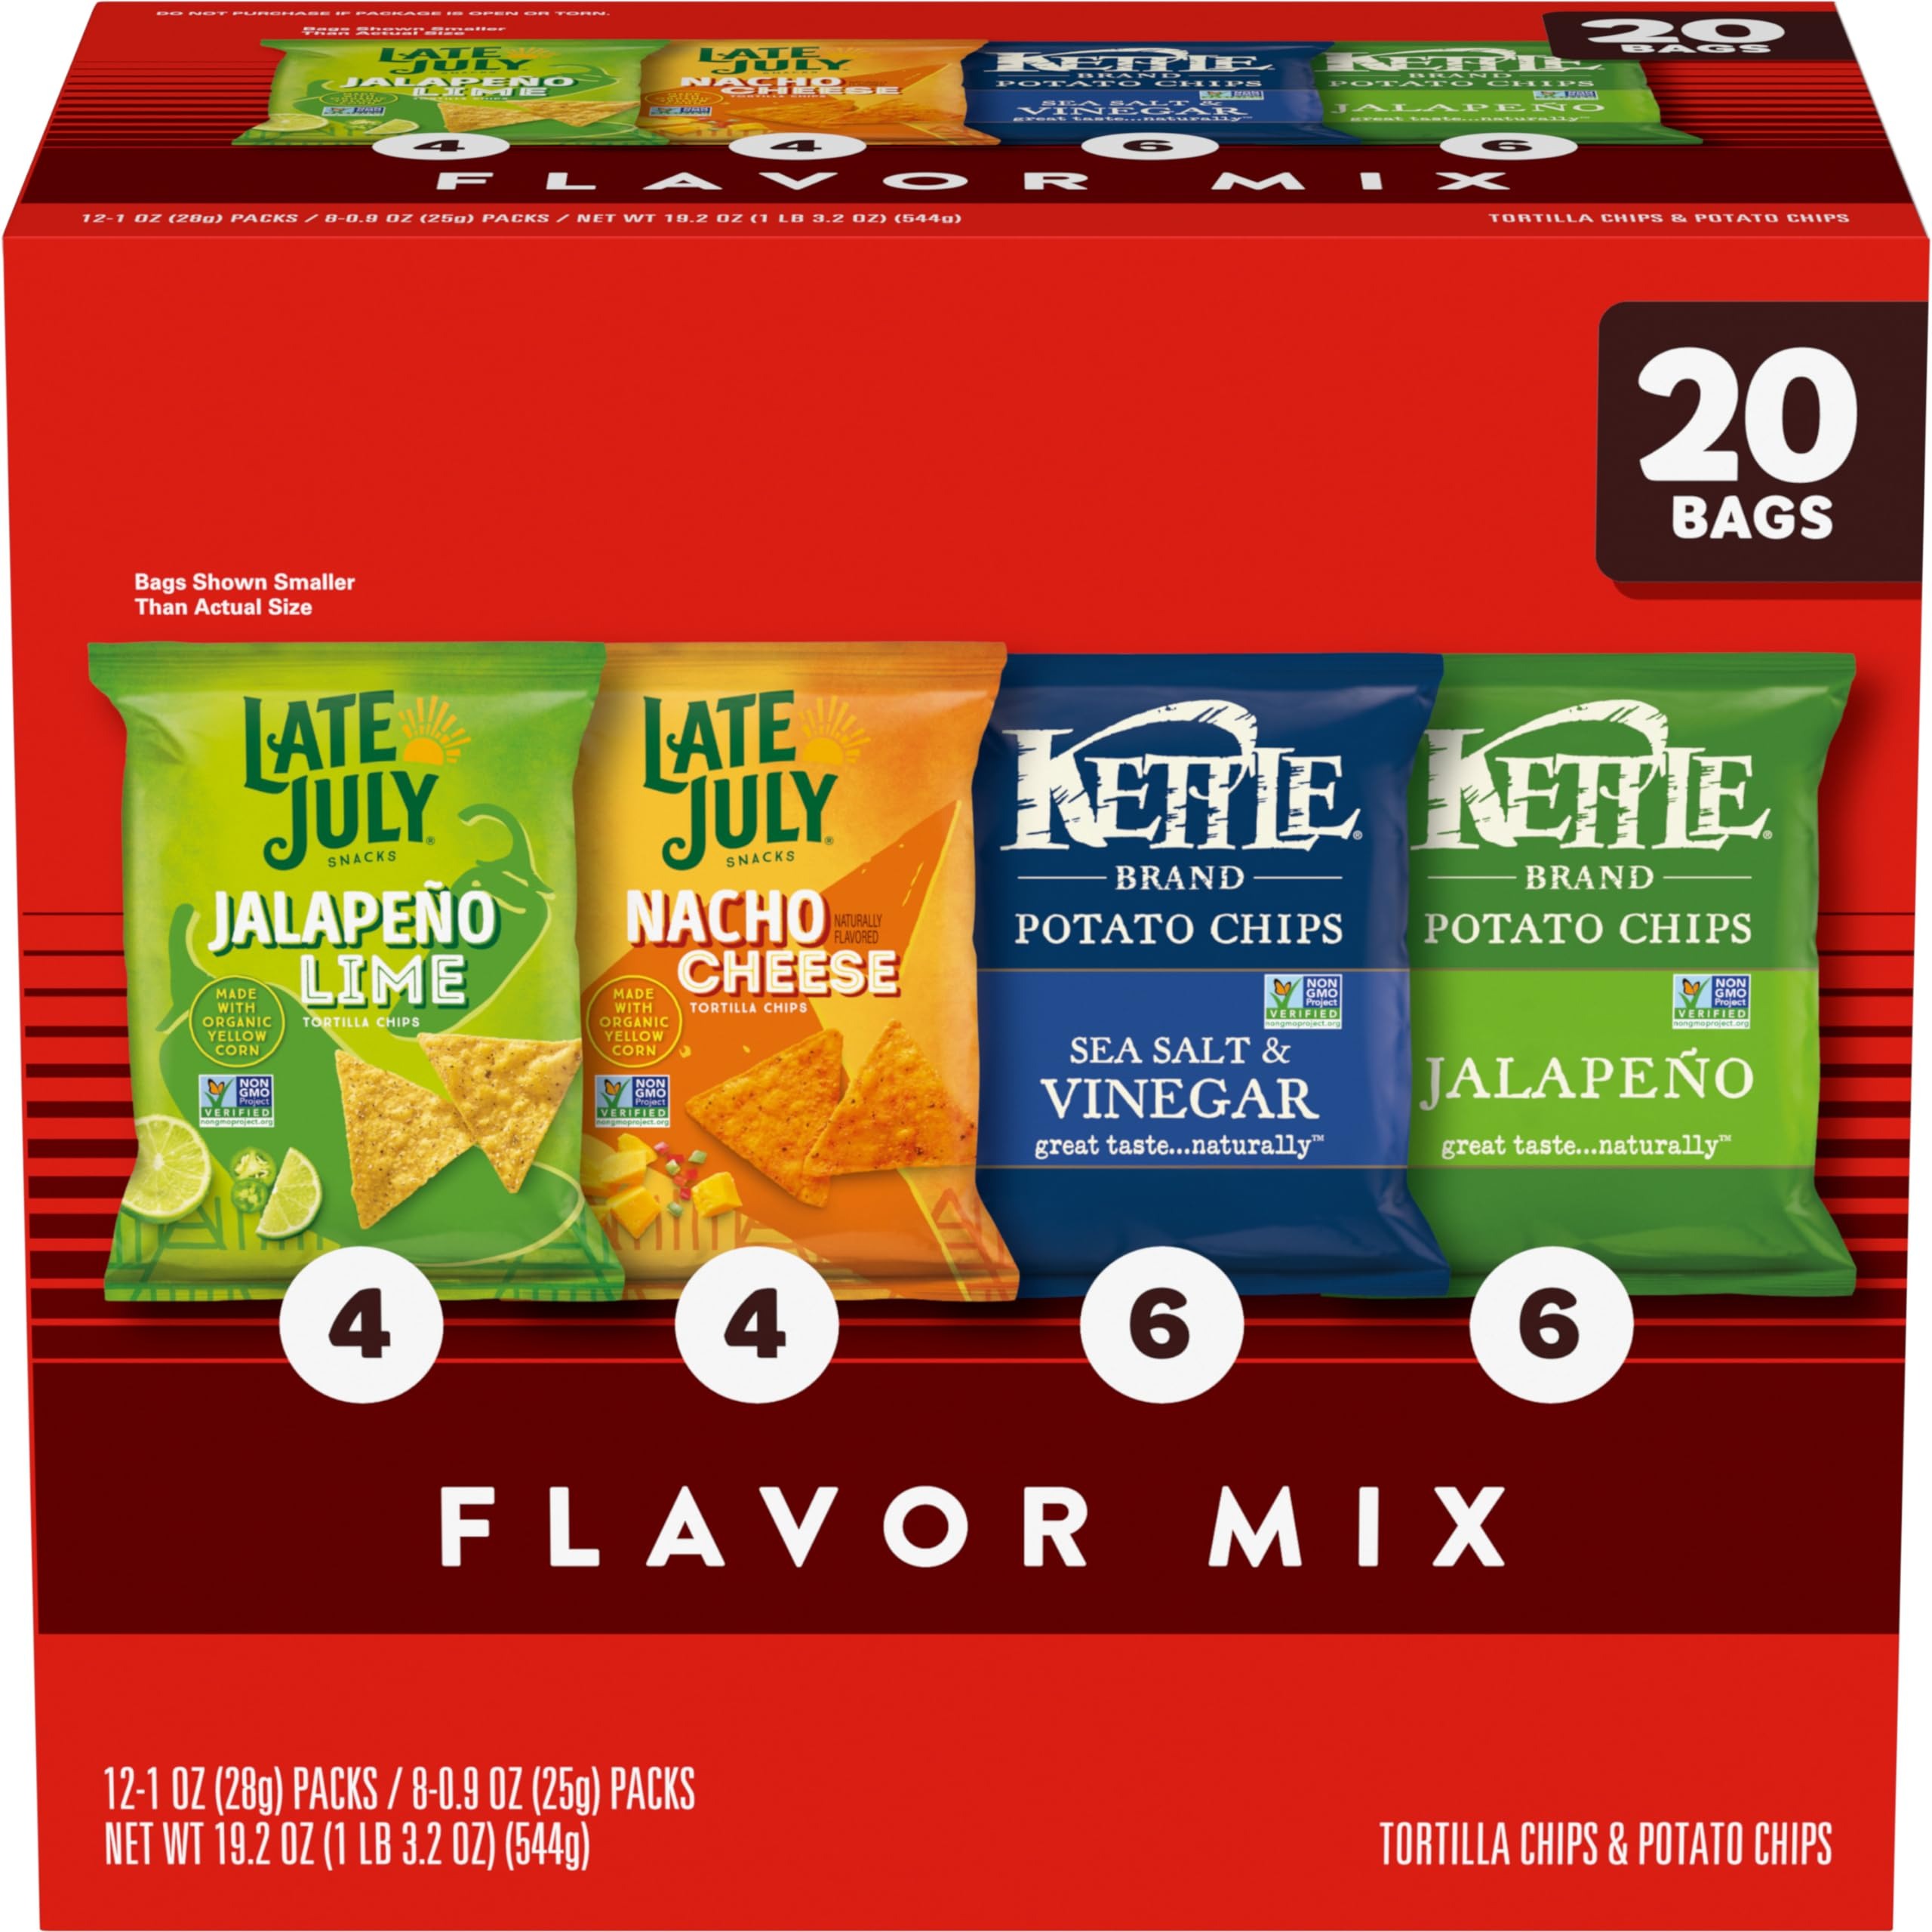
Item Name: Kettle Brand and Late July Snacks Mix Variety Pack, 20 Count Snack Bags
Bullet Point 1: Variety pack of 20 individual snack bags, perfect for on-the-go
Bullet Point 2: Take these delicious kettle chips and tortilla chips with you for a flavorful snack anytime
Bullet Point 3: Non-GMO project verified and made with quality ingredients
Bullet Point 4: Includes 6 kettle brand sea salt & vinegar kettle chips and 6 kettle brand jalapeño kettle chips
Bullet Point 5: Includes 4 Late July jalapeño lime tortilla chips and 4 Late July nacho cheese tortilla chips
Value: 19.2
Unit: Ounce

Price: 13.99